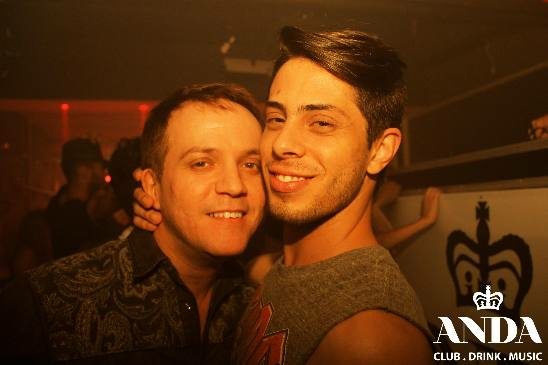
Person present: Yes